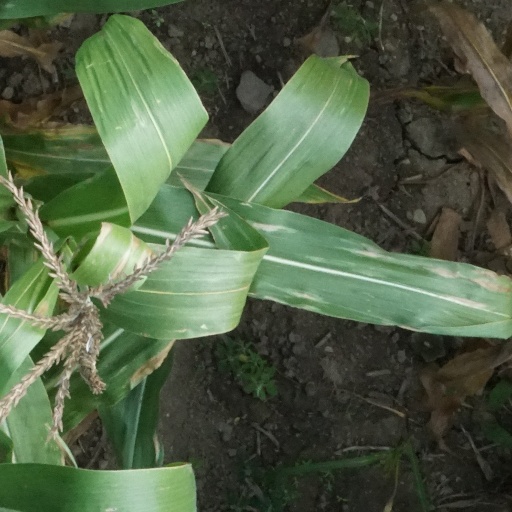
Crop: maize; corn